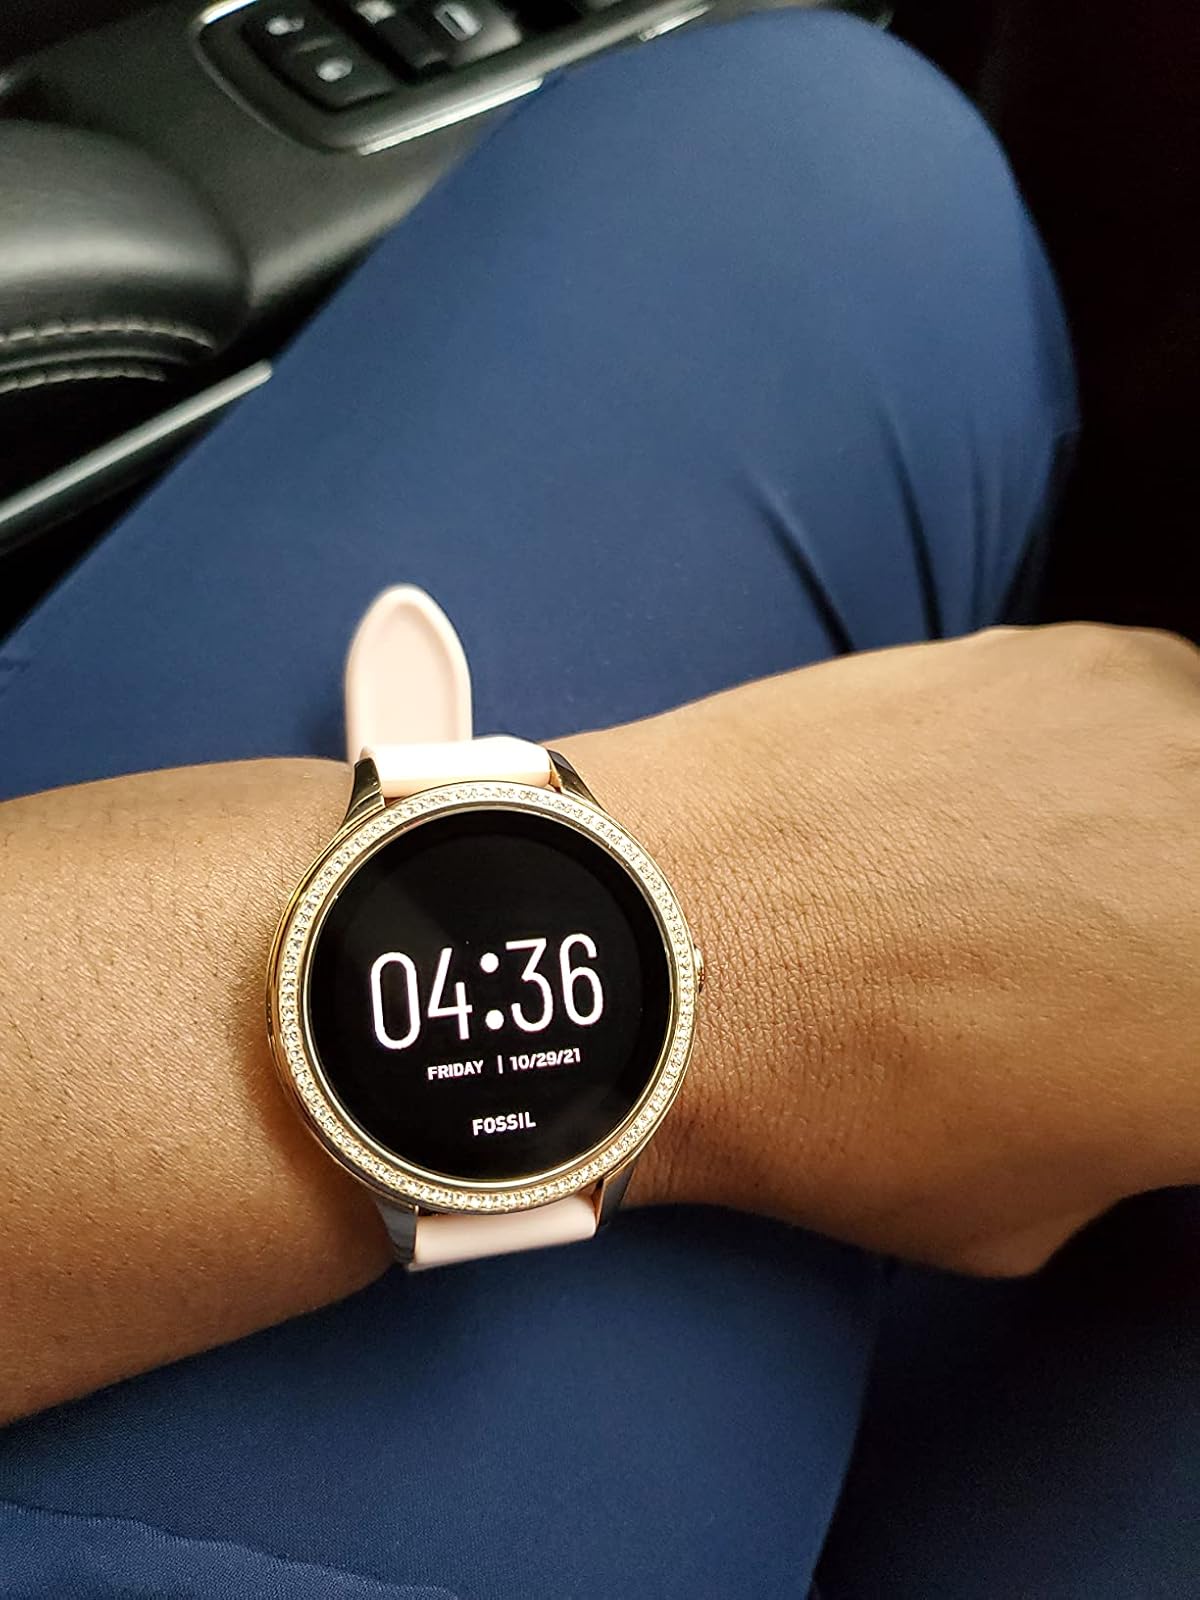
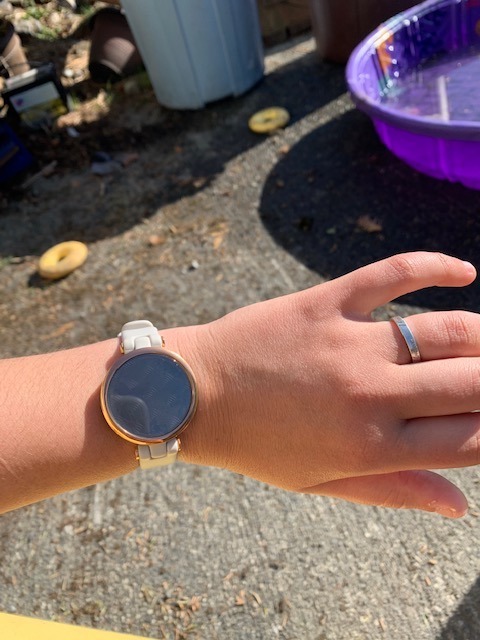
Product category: smartwatch
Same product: no